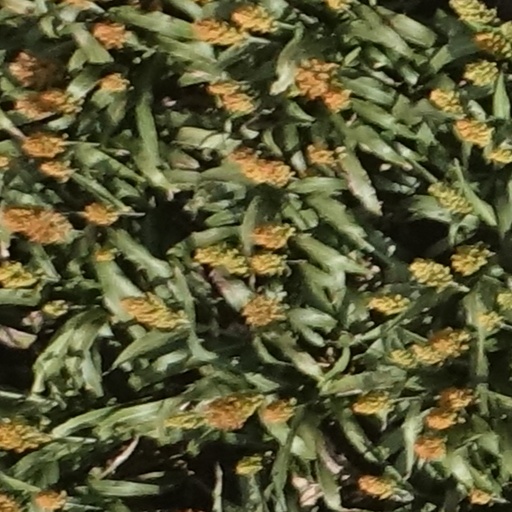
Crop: sorghum